1968–1969 Japanese university protests

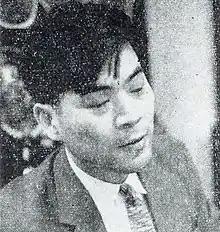
Takaaki Yoshimoto, the "prophet" of the New Left

Their interpretation of the idea of "shutaisei" greatly influenced the students. Once started, the protests became a way for students to oppose the progressives for abandoning "shutaisei" during the Anpo Protests of 1960. The students wished to have a sense of personal self-hood or agency and wanted to join with other people looking for "shutaisei" to affirm this through fighting. Some of the most popular books within the student population of Japan at the time were existentialist works such as Dostoevsky's "The Brothers Karamazov" and Camus's "The Stranger".